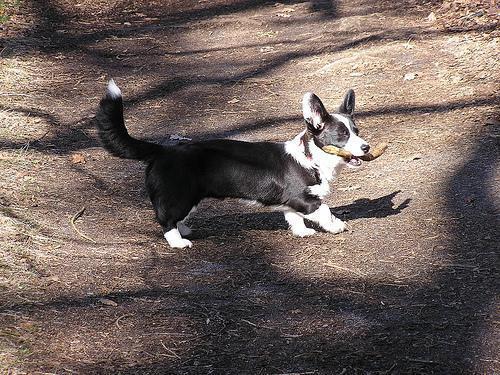
Cardigan